Thomas Norton (alchemist)

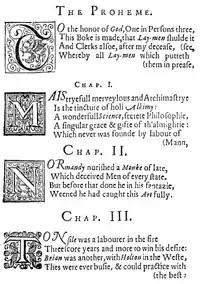
The first syllables of the first four chapters, showing the name of Thomas Norton (collage).

"The Ordinal of Alchemy" is an alchemical poem composed of 3,102 lines of irregularly rhymed Middle English.